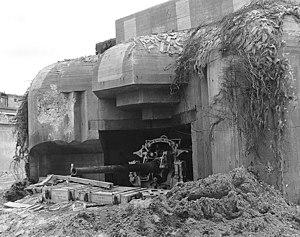
La bataille de Cherbourg est un épisode de la bataille de Normandie, pendant la Seconde Guerre mondiale. Elle commence dès le début du débarquement de Normandie le 6 juin 1944 pour s'achever le 1ᵉʳ juillet avec la prise du port de Cherbourg par les troupes américaines et la reddition des derniers défenseurs allemands. Cette prise s’avère capitale pour le ravitaillement des troupes alliées engagées sur le front de l'Ouest.